Muckadilla, Queensland

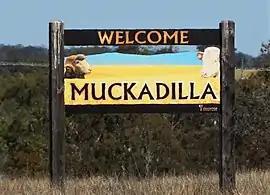
Welcome sign on Warrego Highway

Muckadilla is a rural town and locality in the Maranoa Region, Queensland, Australia. In the , the locality of Muckadilla had a population of 38 people.